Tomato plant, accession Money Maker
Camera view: tilt-top (135 deg); turntable rotation: 60 degrees
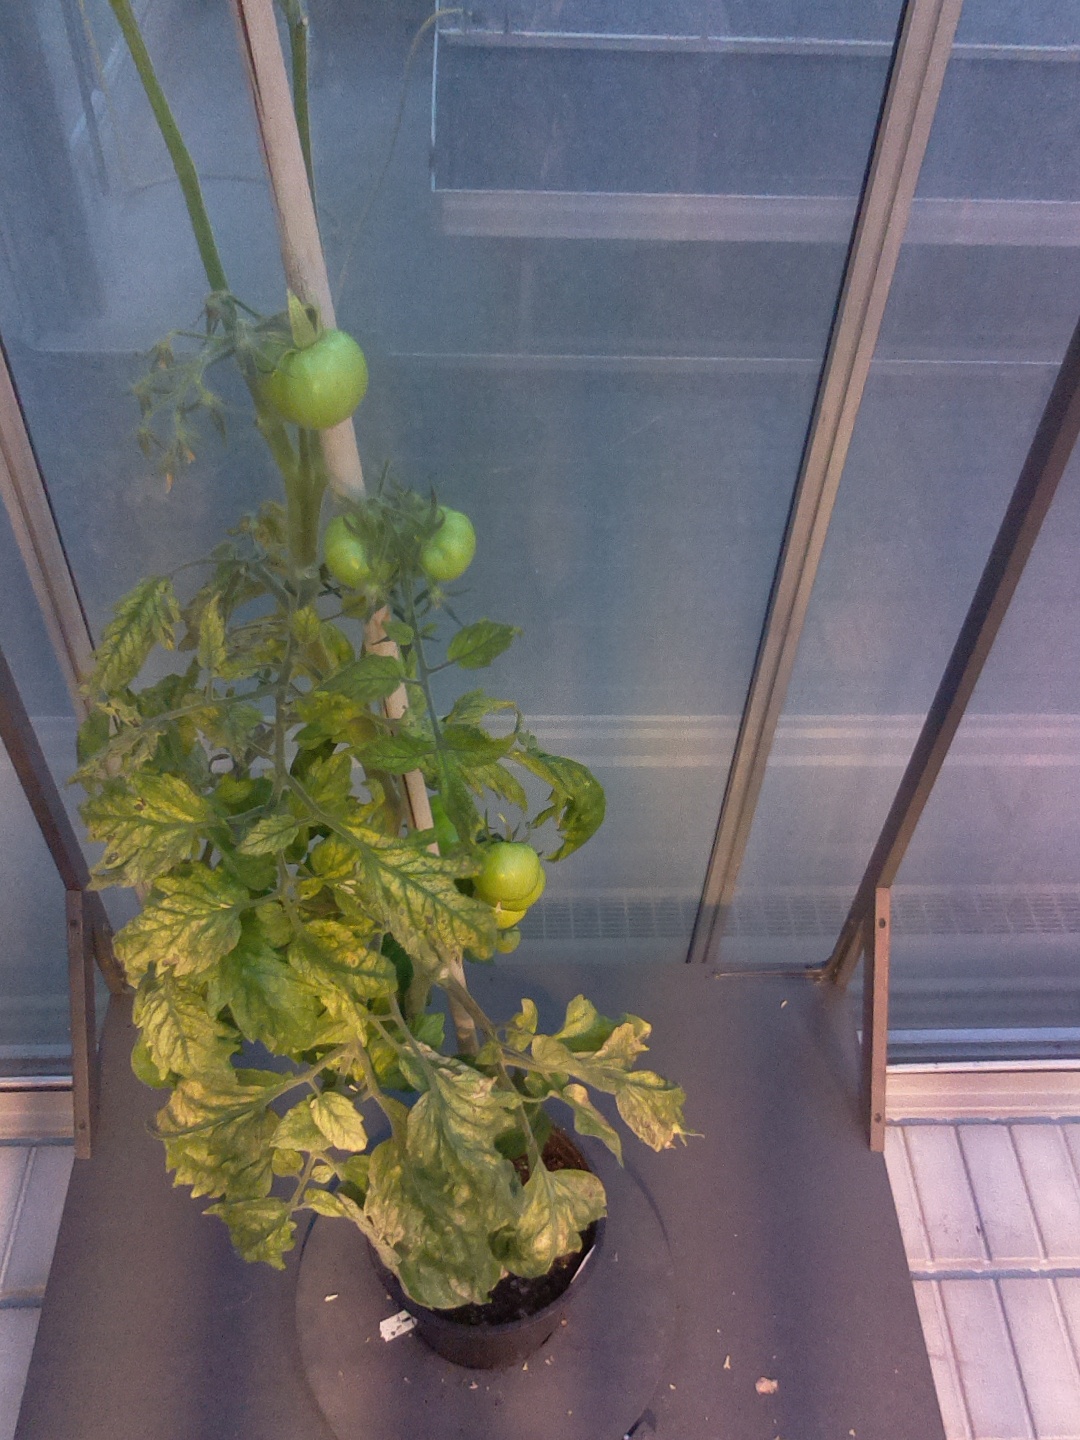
BBCH growth stage 79: 90% -100% of final fruit size